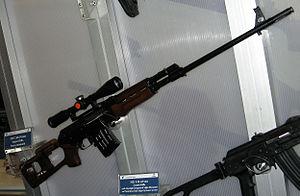
Le Zastava M91 est un fusil de précision serbe. C'est simplement un Zastava M76 muni d'une crosse-squelette empruntée au SVD russe.